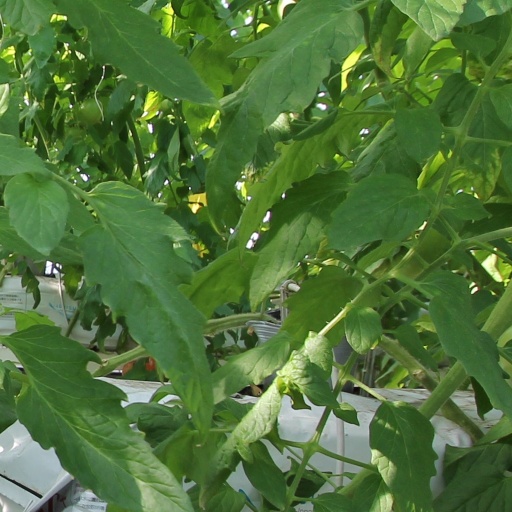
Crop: tomato